Rufio

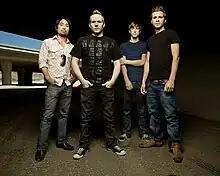
Rufio

Rufio was an American rock band from Rancho Cucamonga, California, United States, in 2000. They released four studio albums: "Perhaps, I Suppose" (2001); "MCMLXXXV" (2003); "The Comfort of Home" (2005); and" Anybody Out There" (2010).